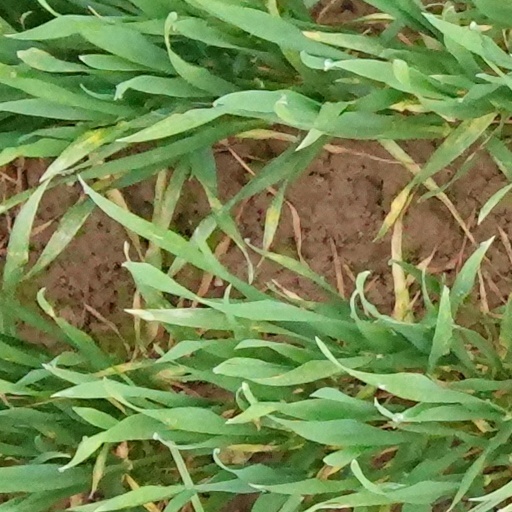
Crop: wheat